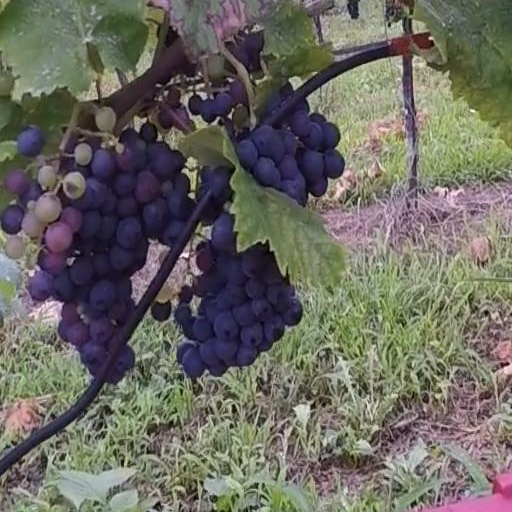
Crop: grape